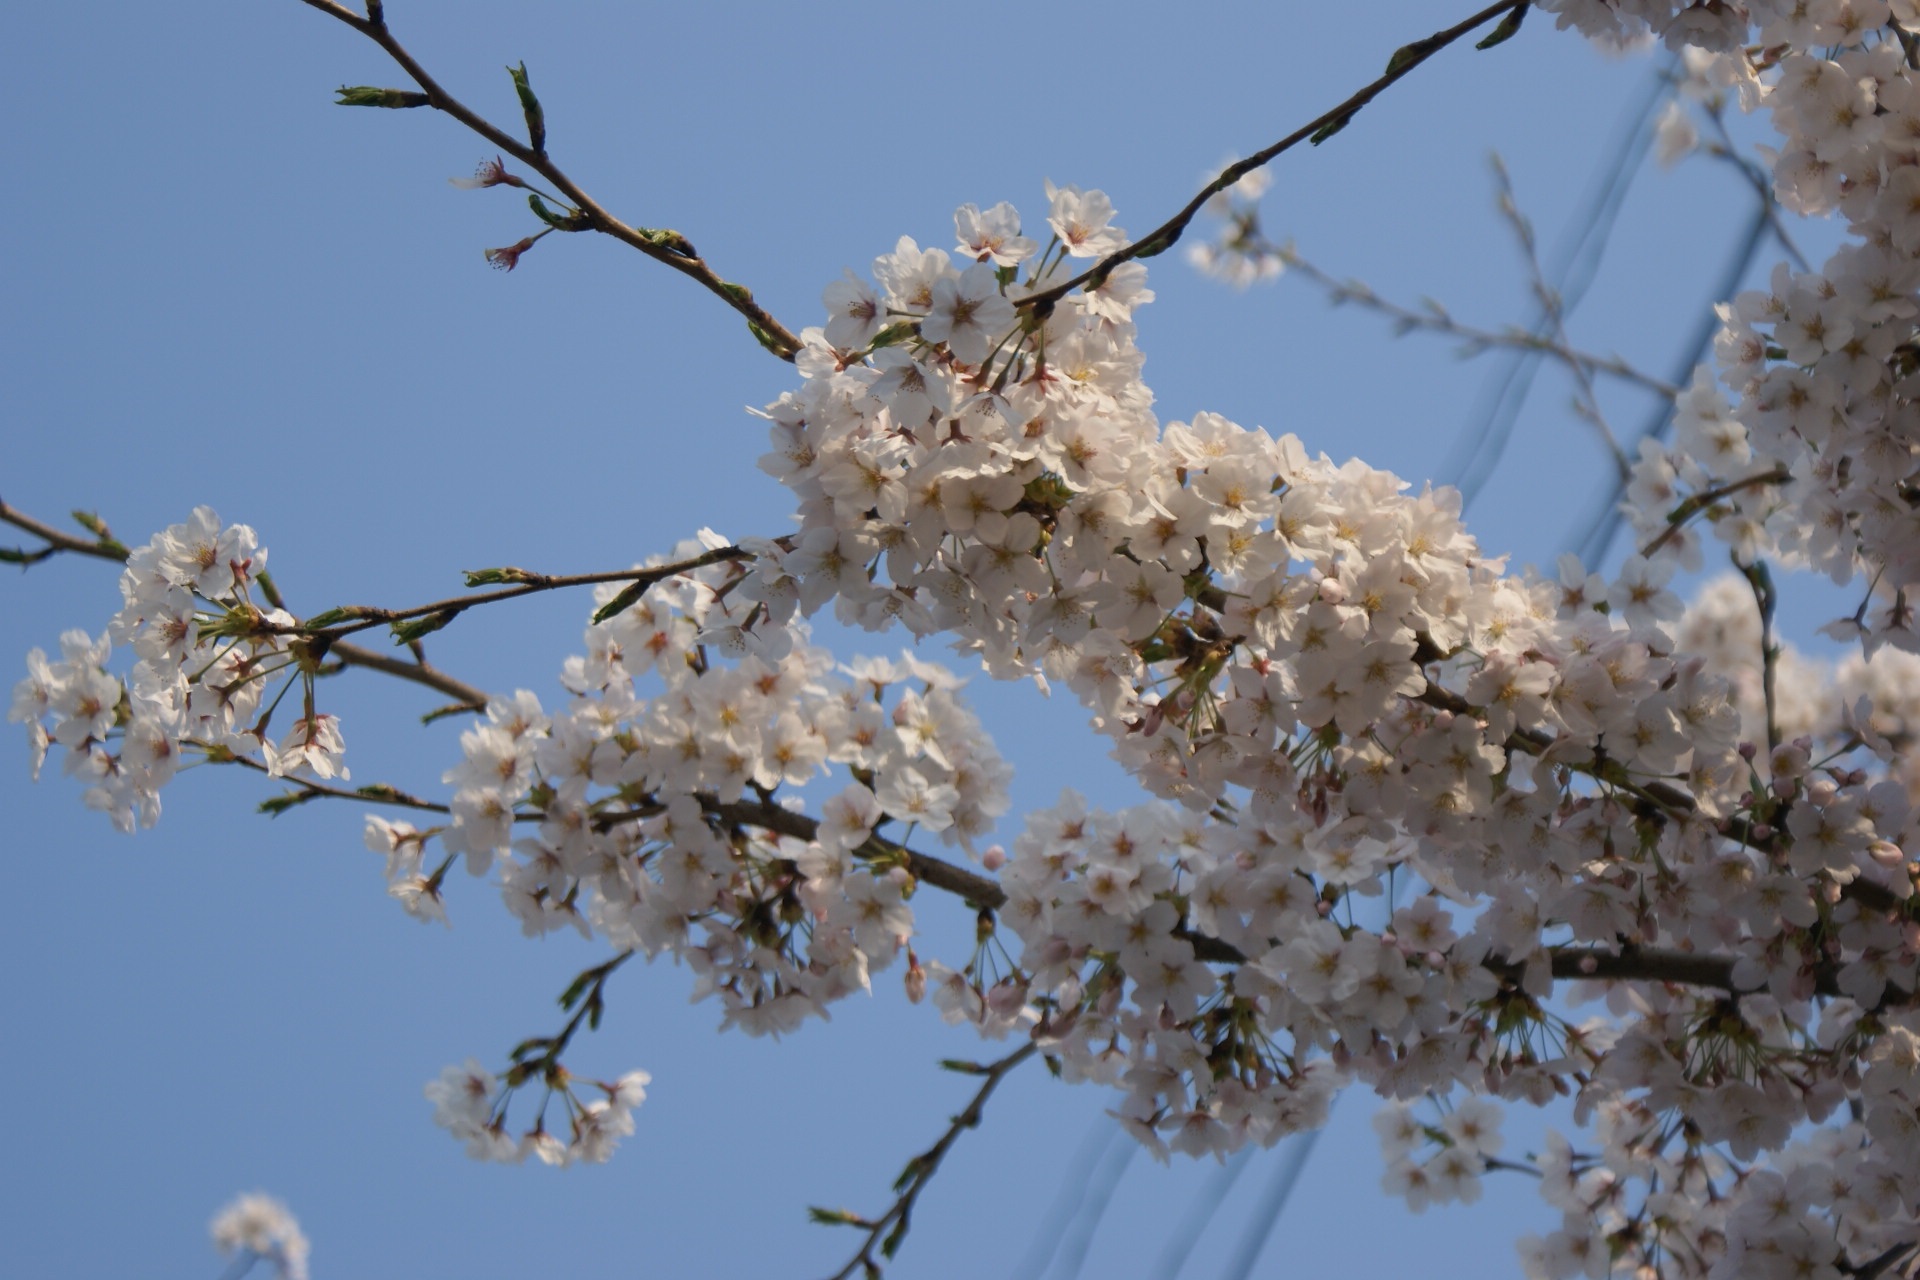
tree, branch, blossom, winter, plant, flower, food, spring, produce, flora, season, cherry blossom, twig, flowers, spring flowers, cherry flowers